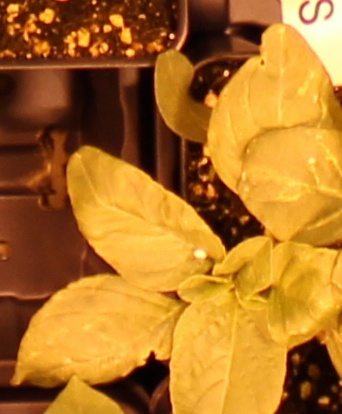
Label: Redroot Pigweed